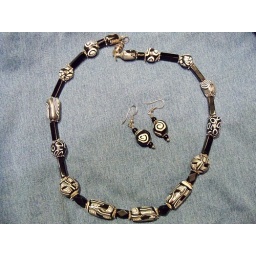
Left over black and white beads from a number of other projects, mixed with black glass beads and silver spacers.